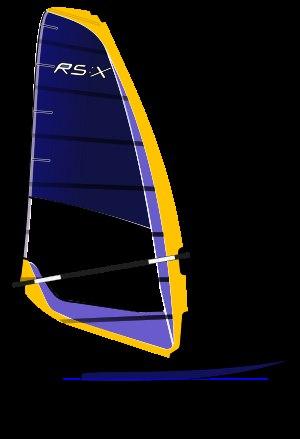
La planche à voile est un type d'embarcation à voile minimaliste, c'est aussi le sport de glisse pratiqué avec cette embarcation.